Describe the emotion expressed in this image:  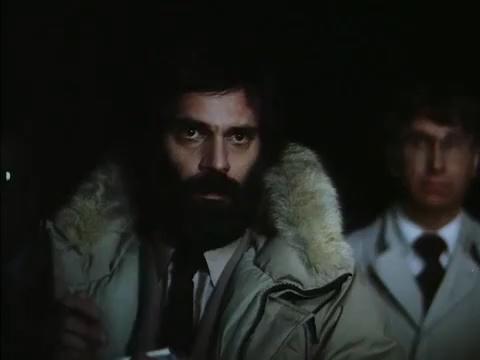
This person displays Suffering, valence and arousal with low intensity.